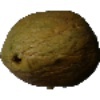
Label: Papaya 1